Mihai Ralea

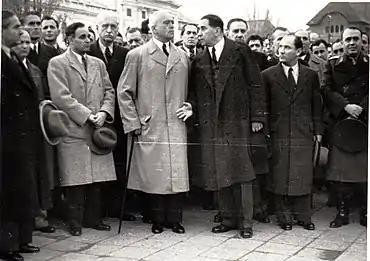
Funeral service for the "victims of Maniu's gangs", in November 1945. Front row, from the right: General Grigore Vasiliu Rășcanu, Teohari Georgescu, Gheorghe Tătărescu, Groza, Gheorghiu-Dej, Chivu Stoica, Petre Constantinescu-Iași. Ralea is visible second row, between Georgescu and Tătărescu

From 1934 to March 1938, Ralea was also editor of the main PNȚ newspaper, "Dreptatea". He contributed its political editorials, answering to criticism from the right. In February 1935, he co-authored and published the new PNȚ Party Program, which rendered explicit the goal of transforming Romania into a "peasant state". In "Dreptatea", addressing "Universul" editor Pamfil Șeicaru, Ralea dismissed suspicions that the "peasant state" signified a "simplistic domination" or a dictatorship of the peasantry. He maintained that the notion simply implied "a juster distribution of the national income", and the "collective" but peaceful "redemption of an entire class."